Władysław II Jagiełło

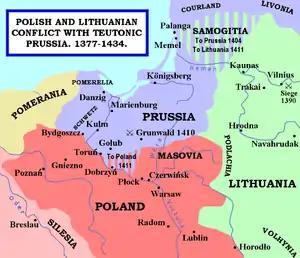
Polish and Lithuanian conflict with Teutonic Prussia, 1377–1434.

Jagiello's baptism failed to end the crusade of the Teutonic Knights, who claimed his conversion was a sham, perhaps even heresy, and renewed their incursions on the pretext that pagans remained in Lithuania. From then on, however, the Order found it harder to sustain the cause of a crusade and faced the growing threat to its existence posed by the Kingdom of Poland and a genuinely Christian Lithuania alliance. Władysław sponsored the creation of the diocese of Vilnius under bishop Andrzej Wasilko, the former confessor of Elizabeth of Poland. The bishopric, which included Samogitia, then largely controlled by the Teutonic Order, was subordinated to the see of Gniezno and not to that of Teutonic Königsberg. The decision may not have improved Władysław's relations with the Order, but it served to introduce closer ties between Lithuania and Poland, enabling the Polish church to freely assist its Lithuanian counterpart.